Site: brandenburg
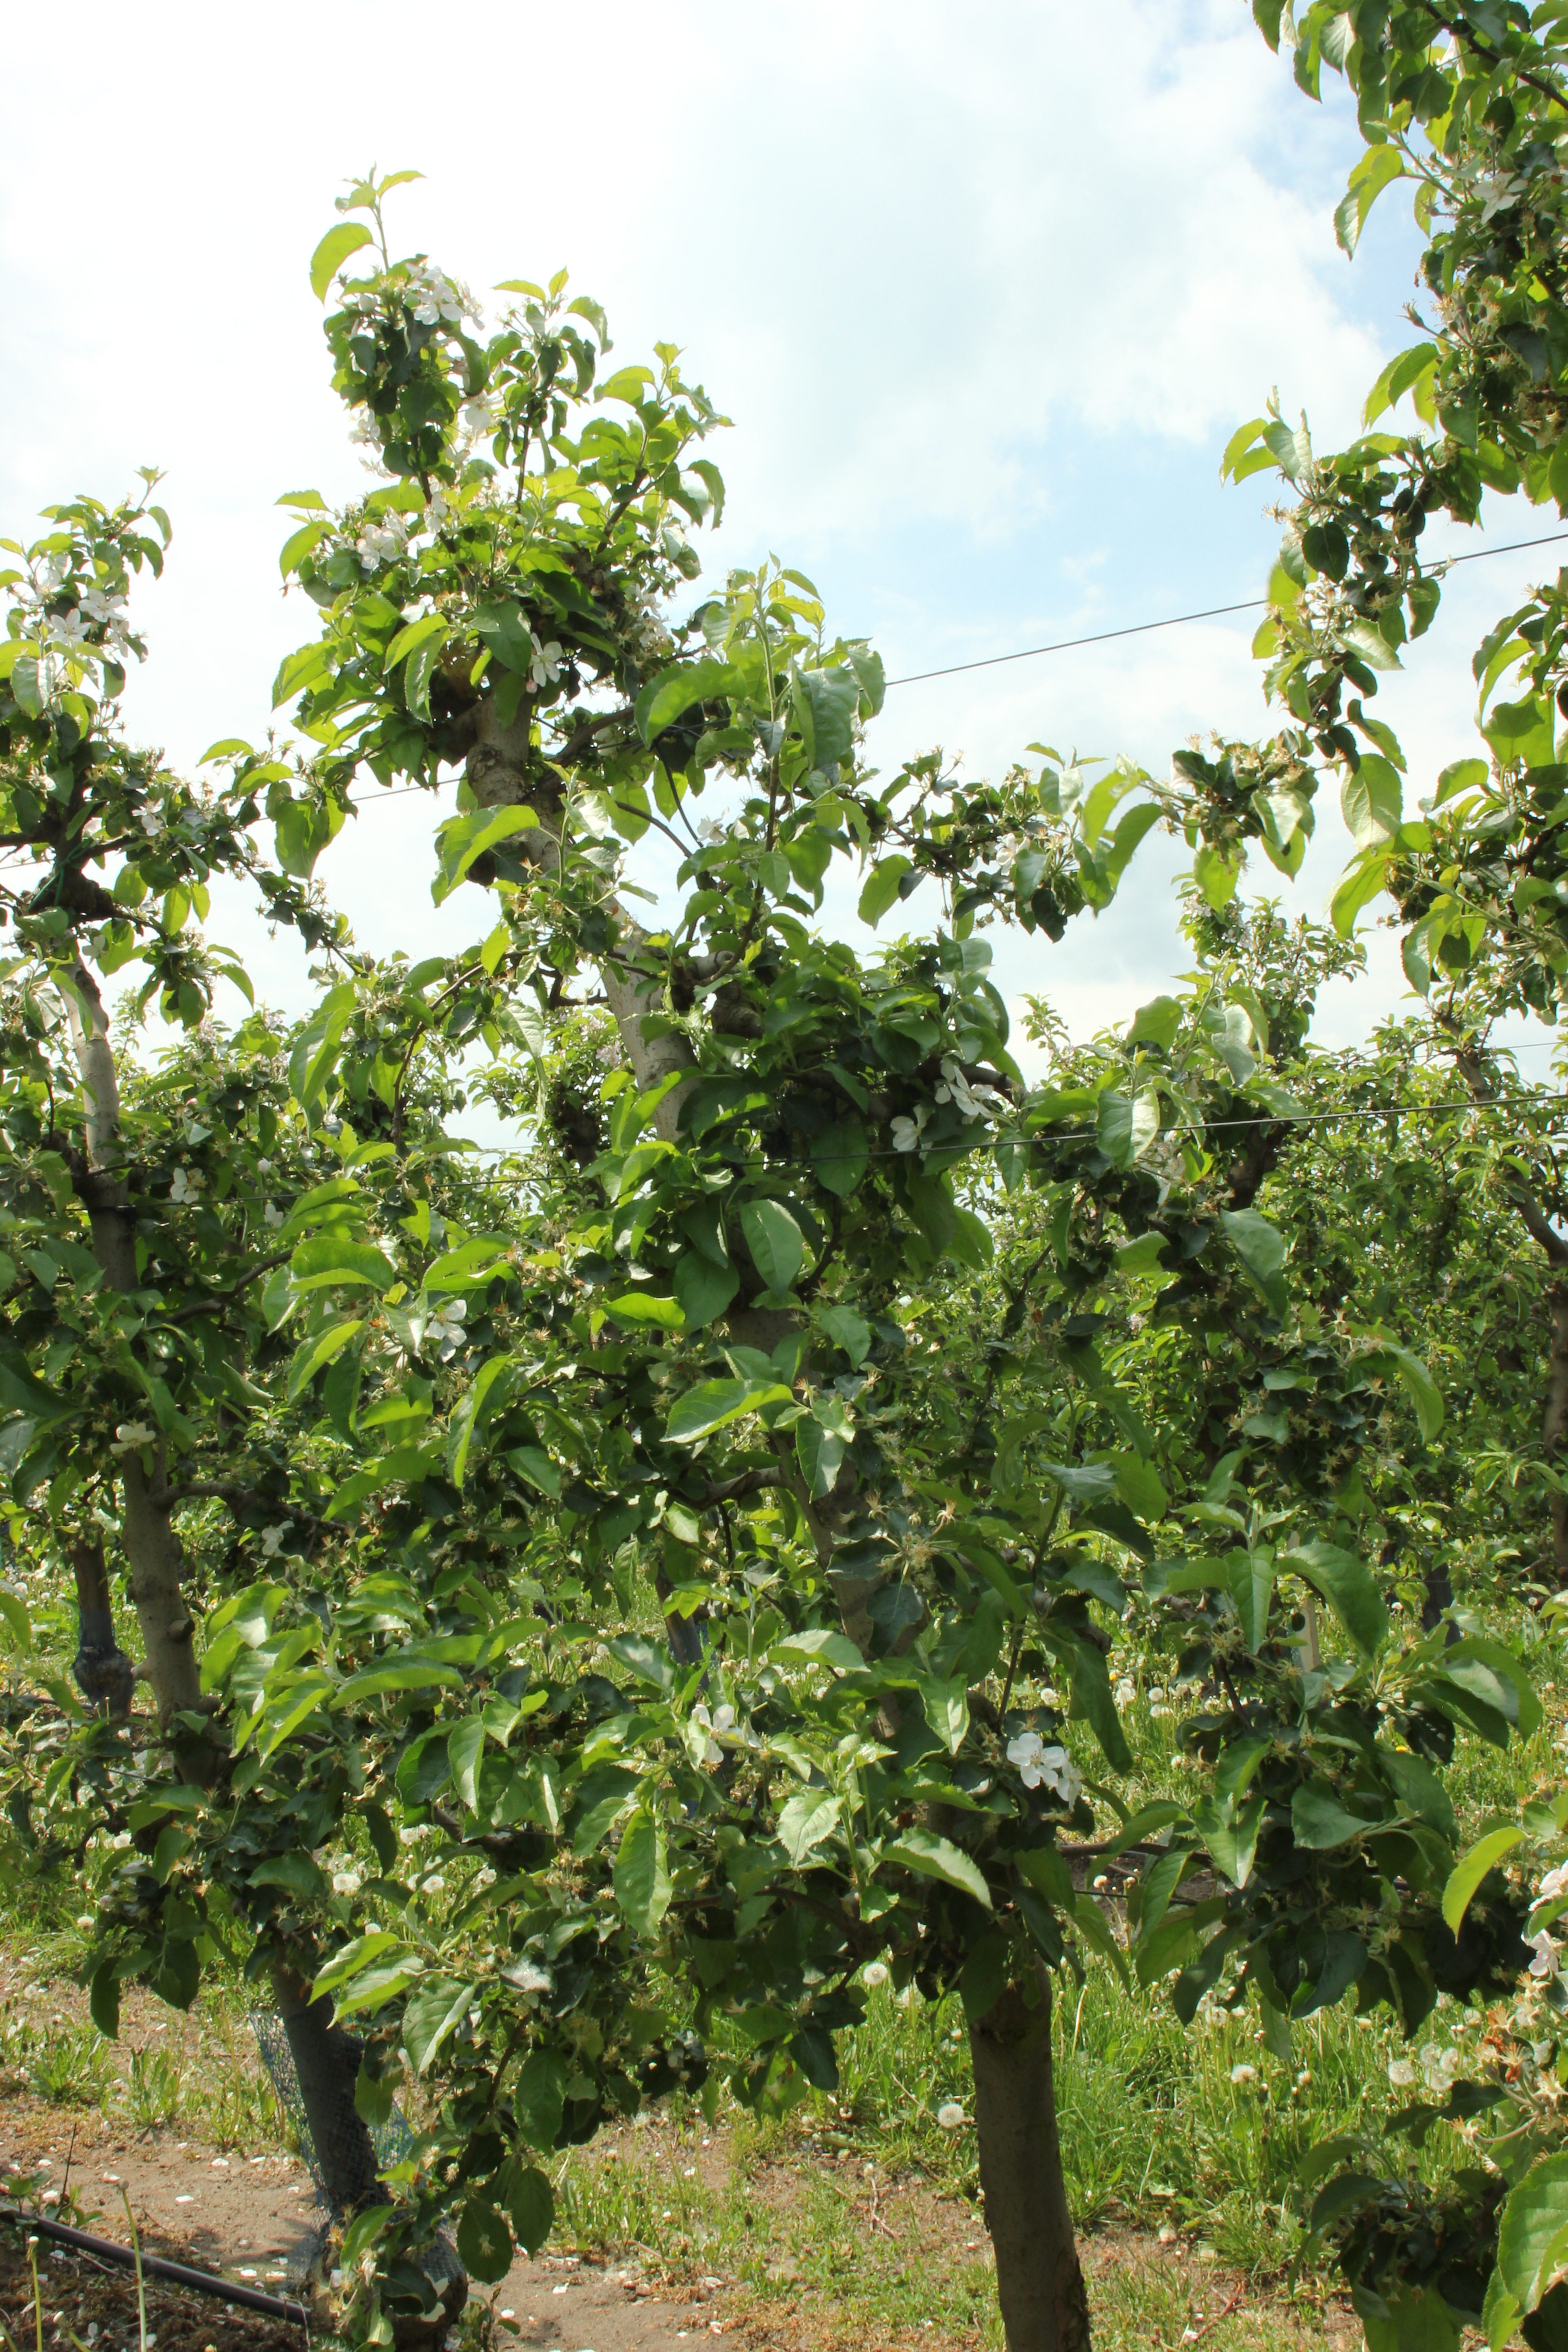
Growth stage (BBCH 67): Flowering